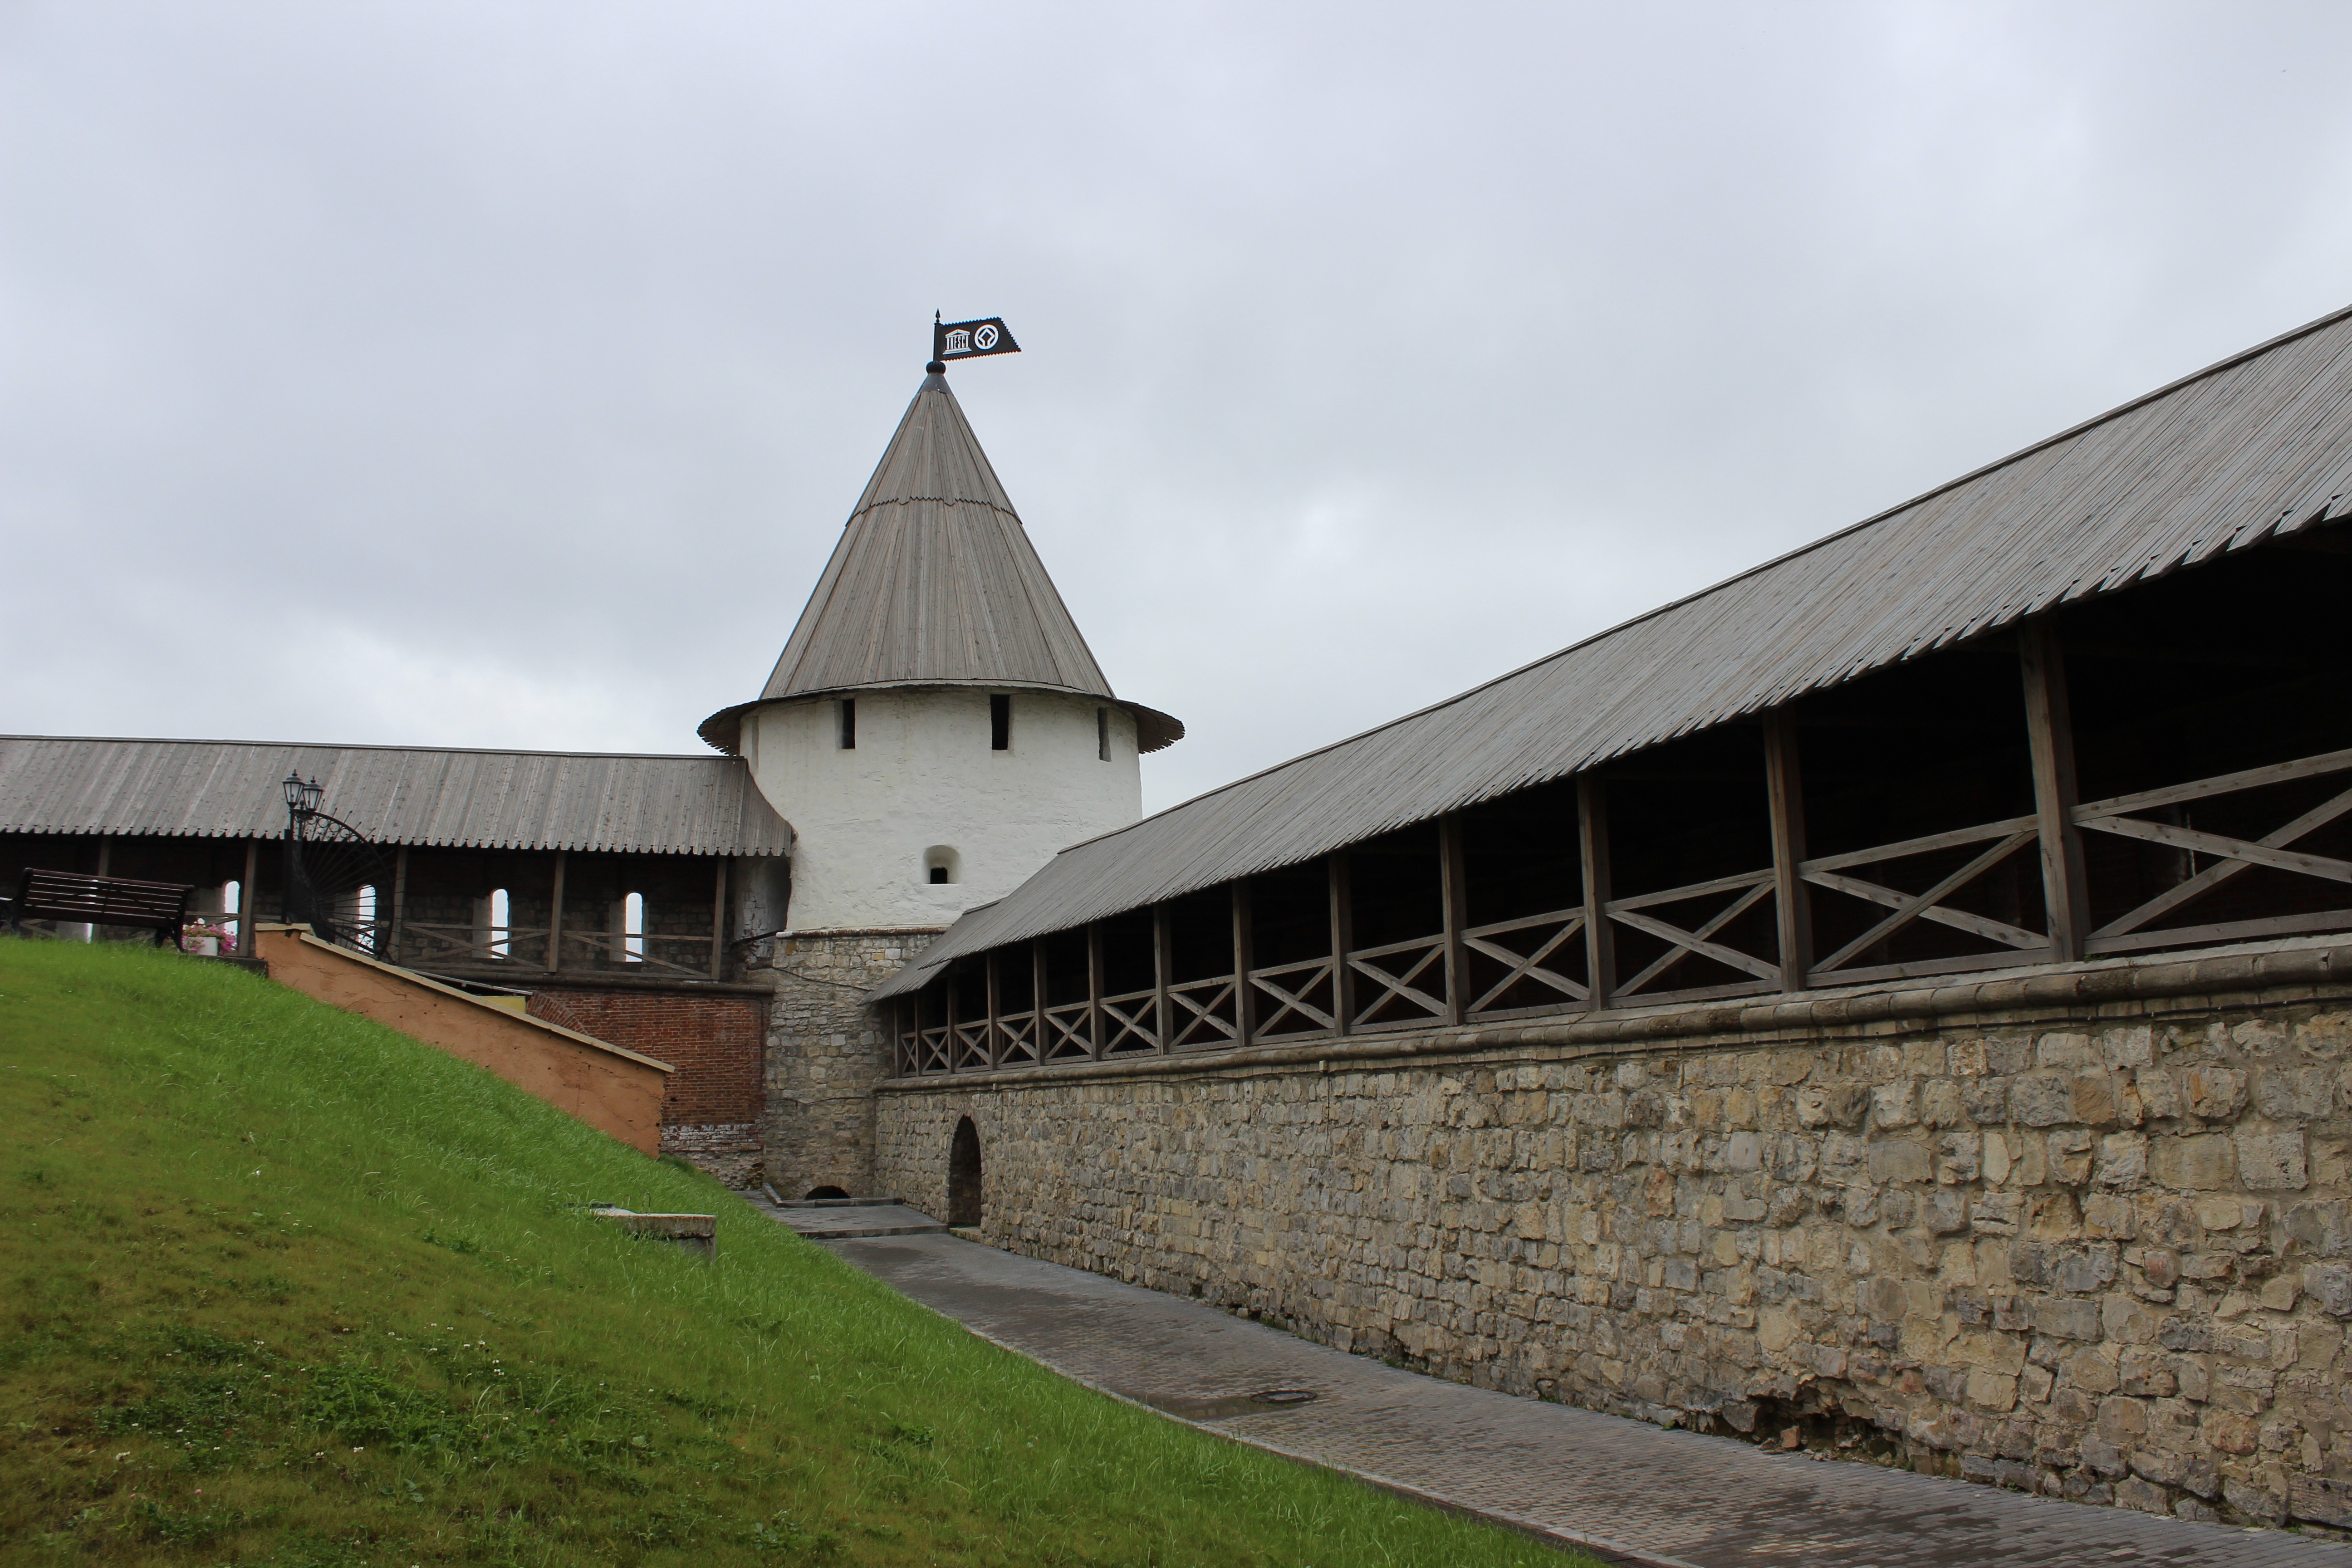
architecture, structure, building, transport, stadium, history, kazan, the kremlin